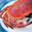
Label: cra